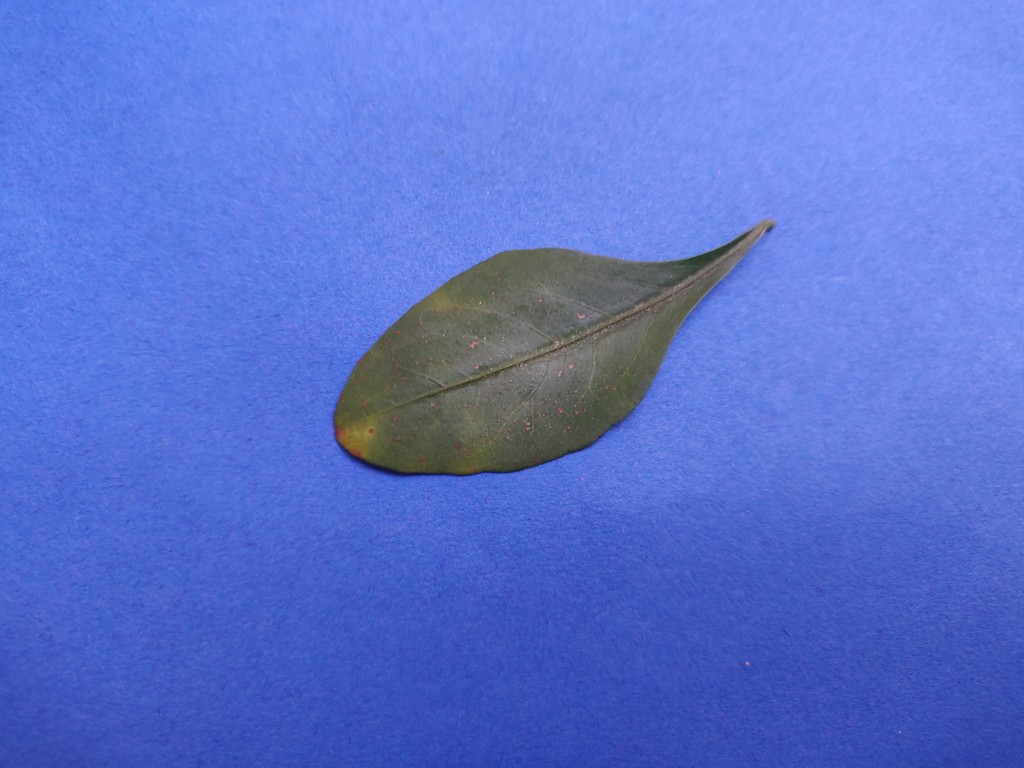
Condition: Unhealthy
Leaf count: single
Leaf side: front